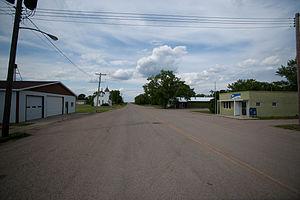
La ville américaine de Forbes est située dans le comté de Dickey, dans l’État du Dakota du Nord. Lors du recensement de 2010, sa population s’élevait à 53 habitants.